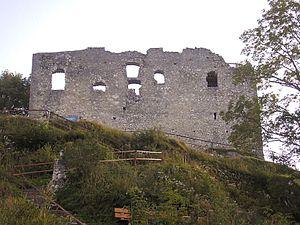
Le château de Falkenstein est un château en ruines du haut Moyen Âge, dans les Alpes bavaroises, près de Pfronten, une commune située dans le sud de l'Allemagne.